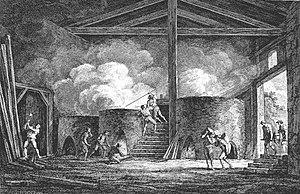
Jean-Claude Richard de Saint-Non (1786) Fabrique de reglisse à Corigliano Italiano: Incisione raffigurante un concio per la produzione della liquirizia con operai all'opera, tratta dal Voyage pittoresque ou description des Royaumes de Naples et de Sicilie di Jean-Claude Richard de Saint-Non, 1786 (Museo della Liquirizia Giorgio Amarelli, Fondo Amarelli)